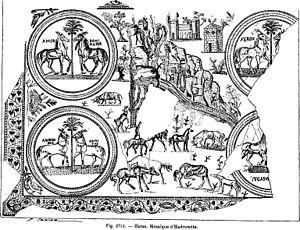
Hadrumète ou Hadrumetum est l'une des principales cités portuaires de l'Afrique romaine sur les côtes de l'ancienne province de Byzacène en Afrique proconsulaire. Elle se trouve à l'emplacement de l'actuelle ville de Sousse.
La mosaïque du triomphe de Neptune de la maison de Sorothus appelée aussi mosaïque de Neptune et des Néréides est une mosaïque romaine datée du IIᵉ siècle ou du IIIᵉ siècle et découverte sur le site de Sousse en Tunisie. Elle est conservée au musée national du Bardo dont elle constitue l'une des pièces maîtresses en raison de sa taille.